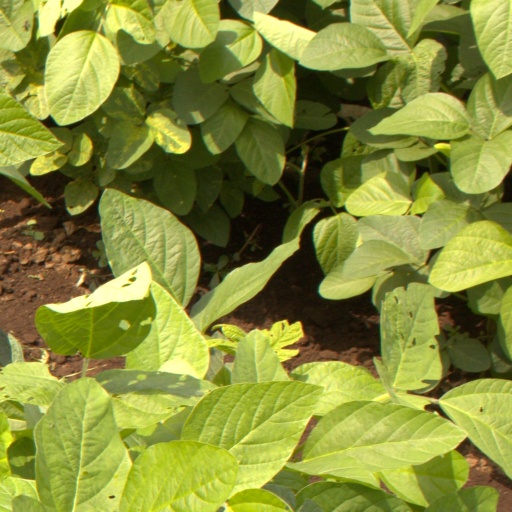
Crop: soybean